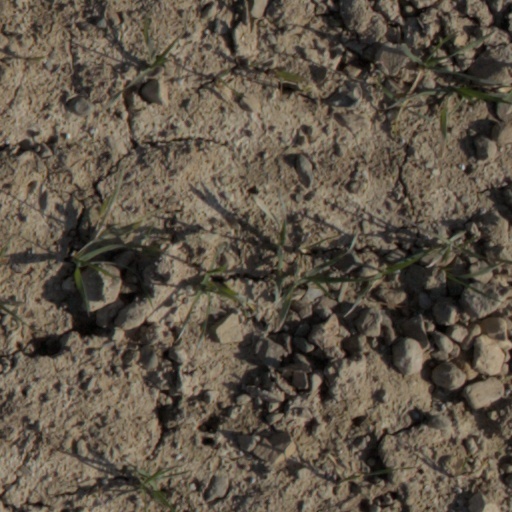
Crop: wheat